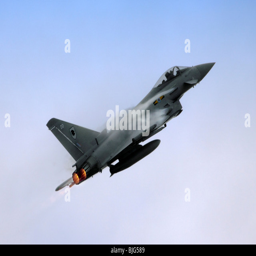
aircraft model is a twin - engine canard - delta wing multirole aircraft